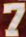
Number: 7